Nissan NV200

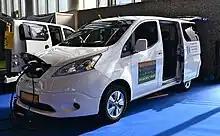
e-NV200 Evalia at Fully Charged in 2022

The production version of the e-NV200 was unveiled at the 2014 Geneva Motor Show. The production version of the e-NV200 has 30% of new components compared with the internal combustion NV200. Production of Nissan e-NV200 began at Nissan's plant in Barcelona, Spain, by mid-2014.